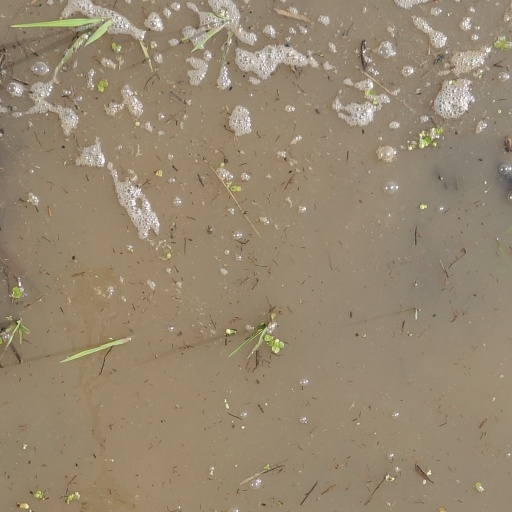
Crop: rice